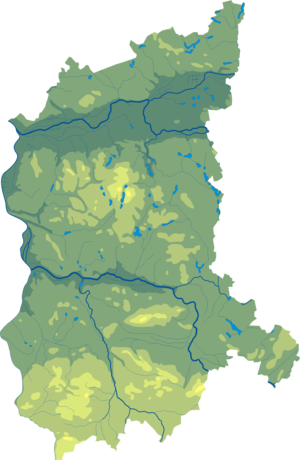
Bledzew est une gmina rurale de la powiat de Międzyrzecz, dans la Voïvodie de Lubusz, dans l'ouest de la Pologne.
Niegosławice est une gmina rurale de la powiat de Żagań, dans la Voïvodie de Lubusz, dans l'ouest de la Pologne.
La gmina de Lubsko est une gmina urbaine-rurale ou mixte de la powiat de Żary, dans la Voïvodie de Lubusz, dans l'ouest de la Pologne.
Lubiszyn est une gmina rurale de la powiat de Gorzów, dans la Voïvodie de Lubusz, dans l'ouest de la Pologne.